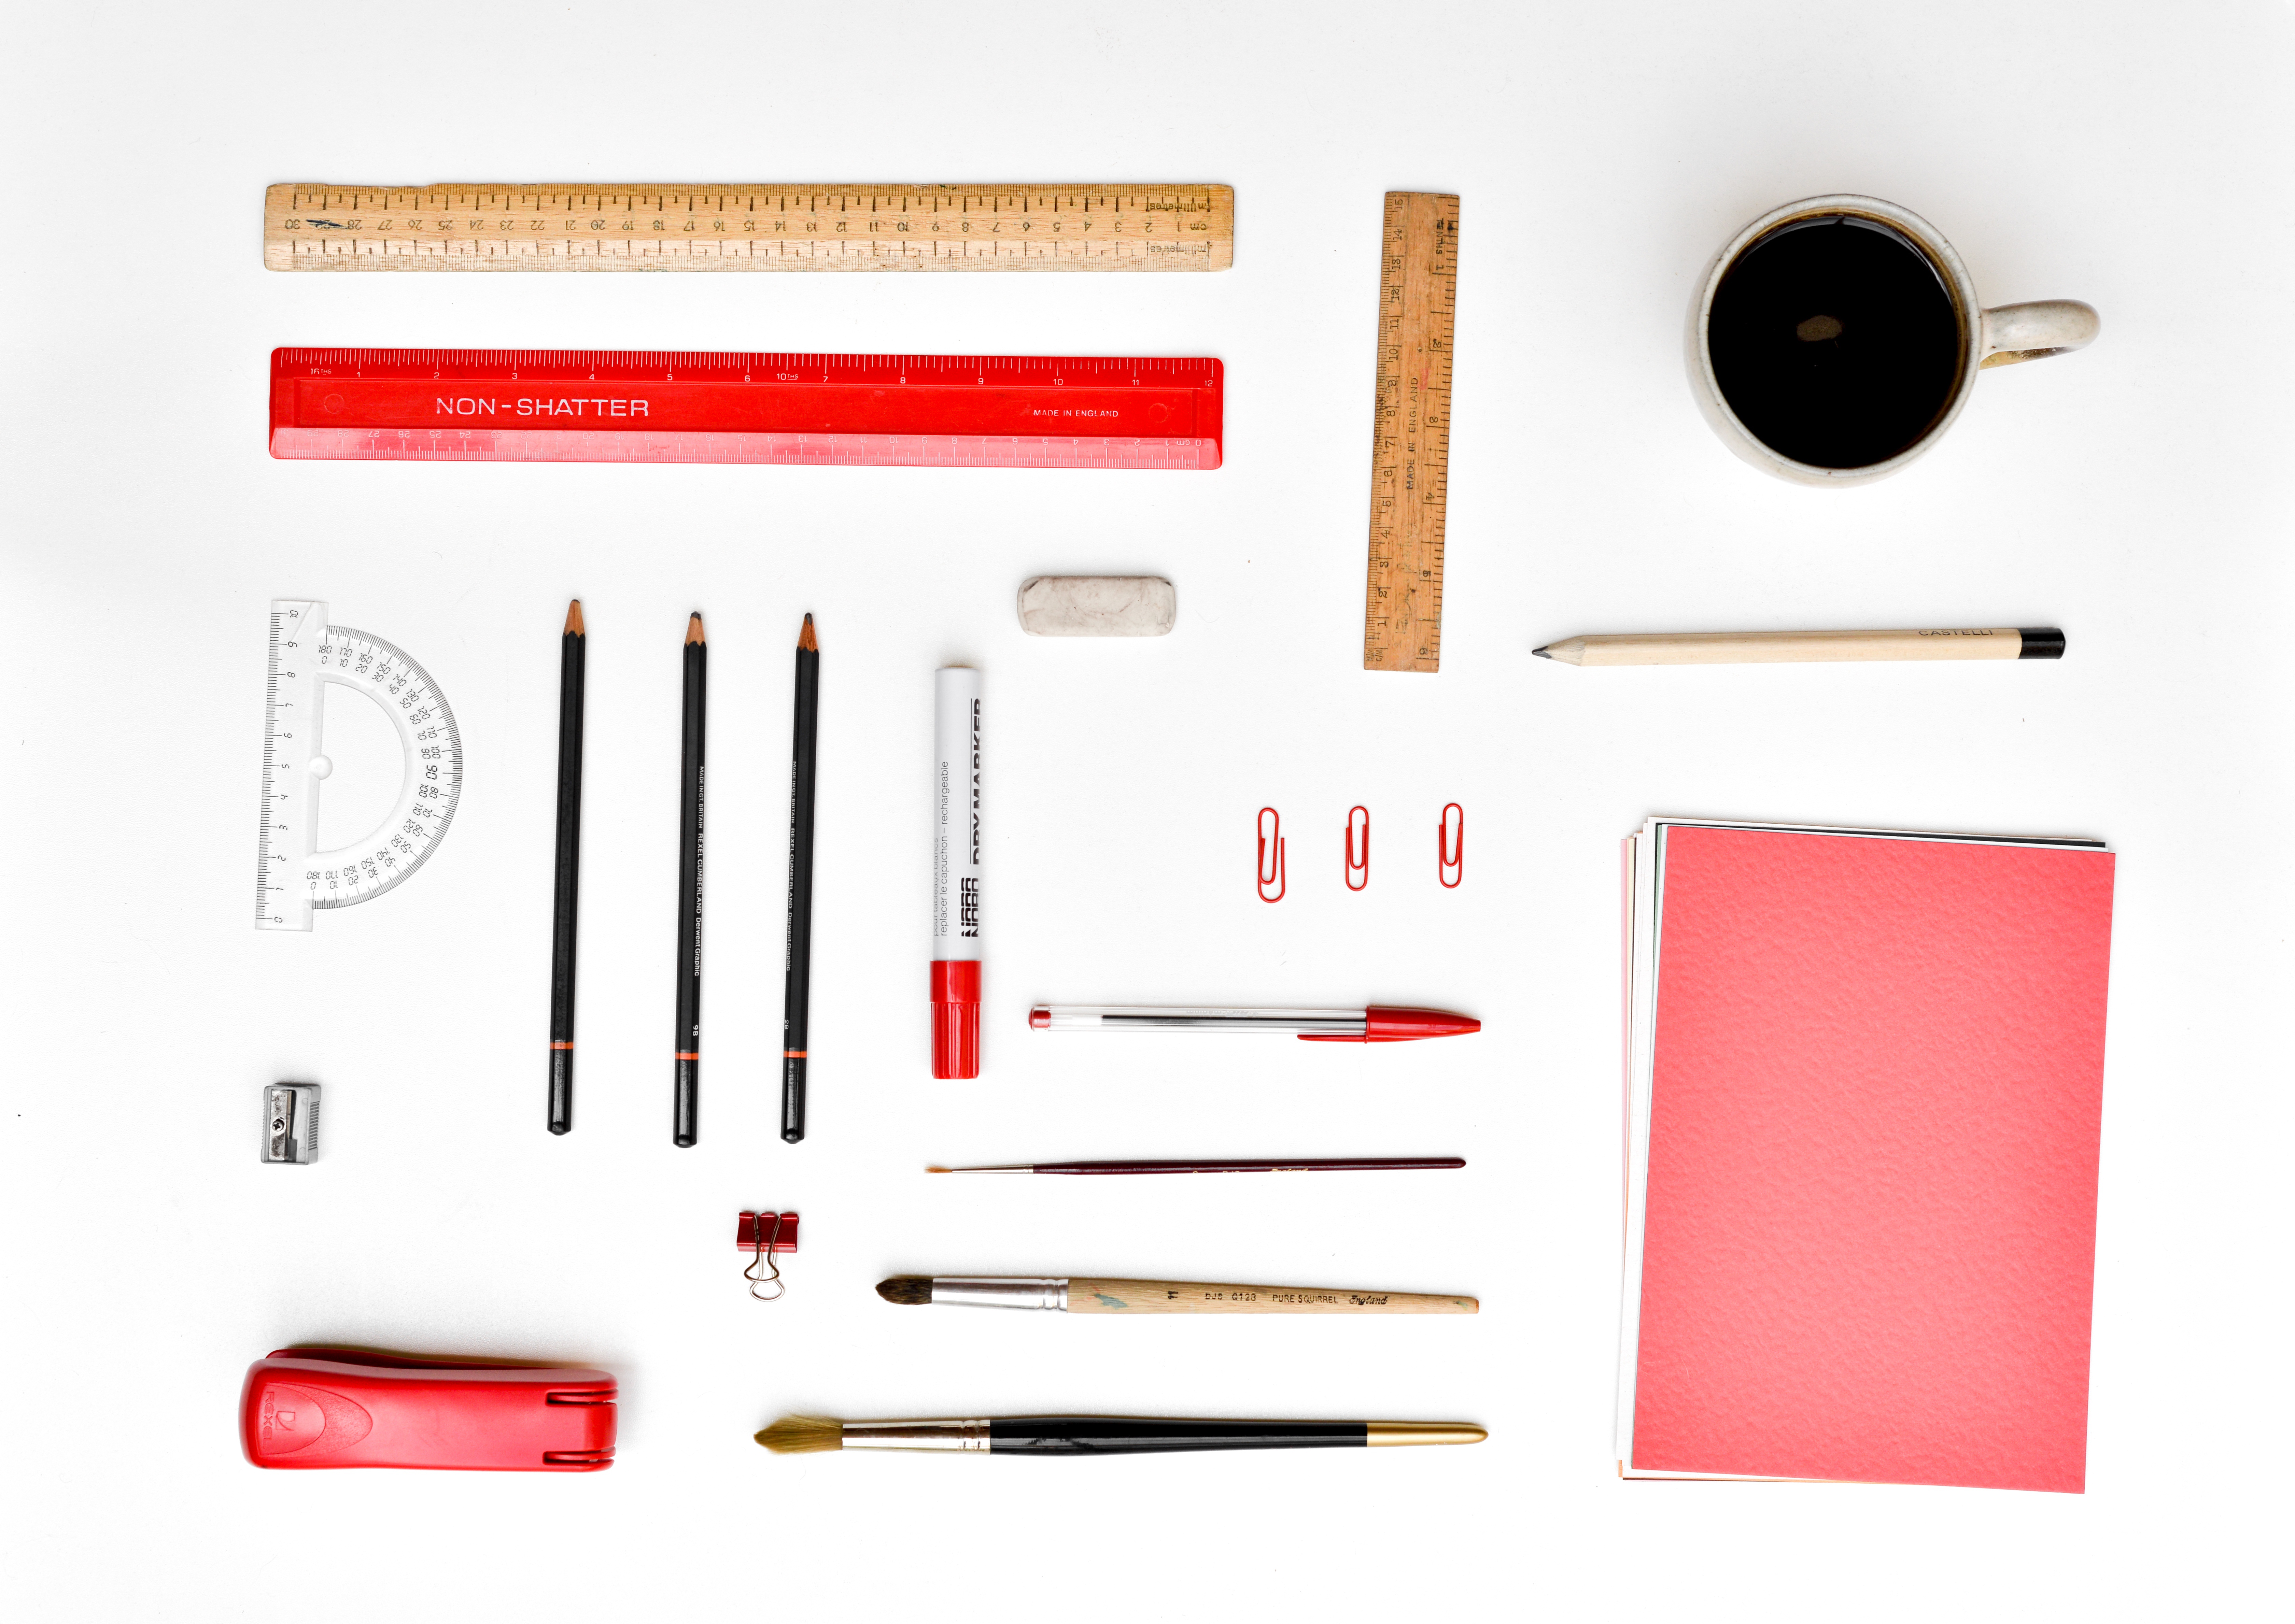
font, tool